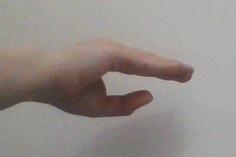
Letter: jeem